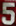
Number: 5